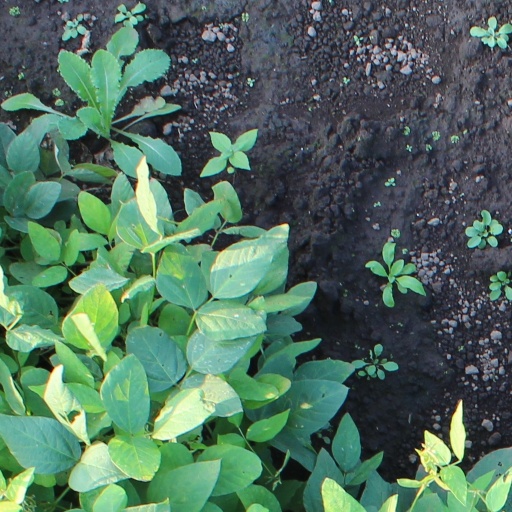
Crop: soybean